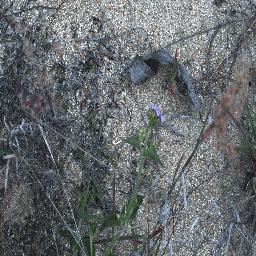
Label: siam_weed